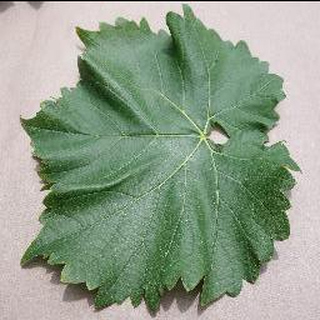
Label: healthy_grape